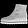
Label: Ankle boot